John Pescatore

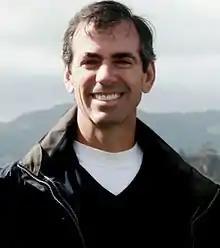

John Anthony Pescatore (born February 2, 1964) is an American rower. He competed in the 1988 Seoul Olympic Games for the United States as stroke of the men's eight which placed third. He later competed at the 1992 Barcelona Olympic Games in the men's coxless pair. Then in 2000 he was placed top coach in America for coaching the coxless pair to silver at the 2000 Sydney Olympic Games. Pescatore was also in the 1987 eight that won the world championships in Copenhagen, Denmark.